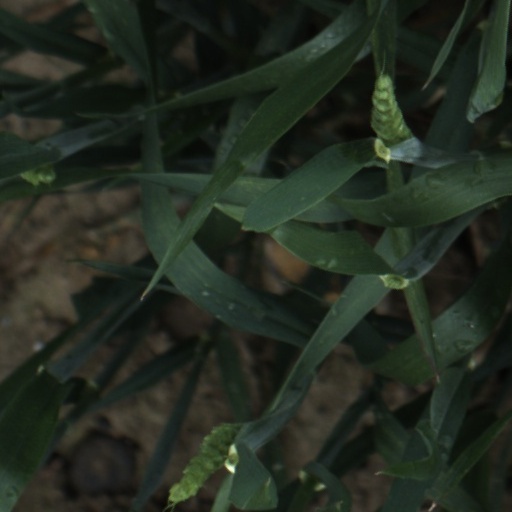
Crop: wheat